Genetically modified food

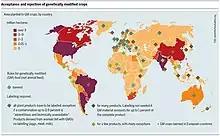
Application of genetically modified food throughout the globe.

In the United Kingdom, the Food Standards Agency assesses GM foods for their toxicity, nutritional value, and potential to cause allergic reactions. GM foods can be authorised for sale where they present no risk to health, do not mislead consumers, and have nutritional value at least equivalent to non-modified counterparts. The Genetic Technology (Precision Breeding) Act passed into law on 23 March 2023. The UK government said it would allow farmers to "grow crops which are drought and disease resistant, reduce use of fertilisers and pesticides, and help breed animals that are protected from catching harmful diseases".